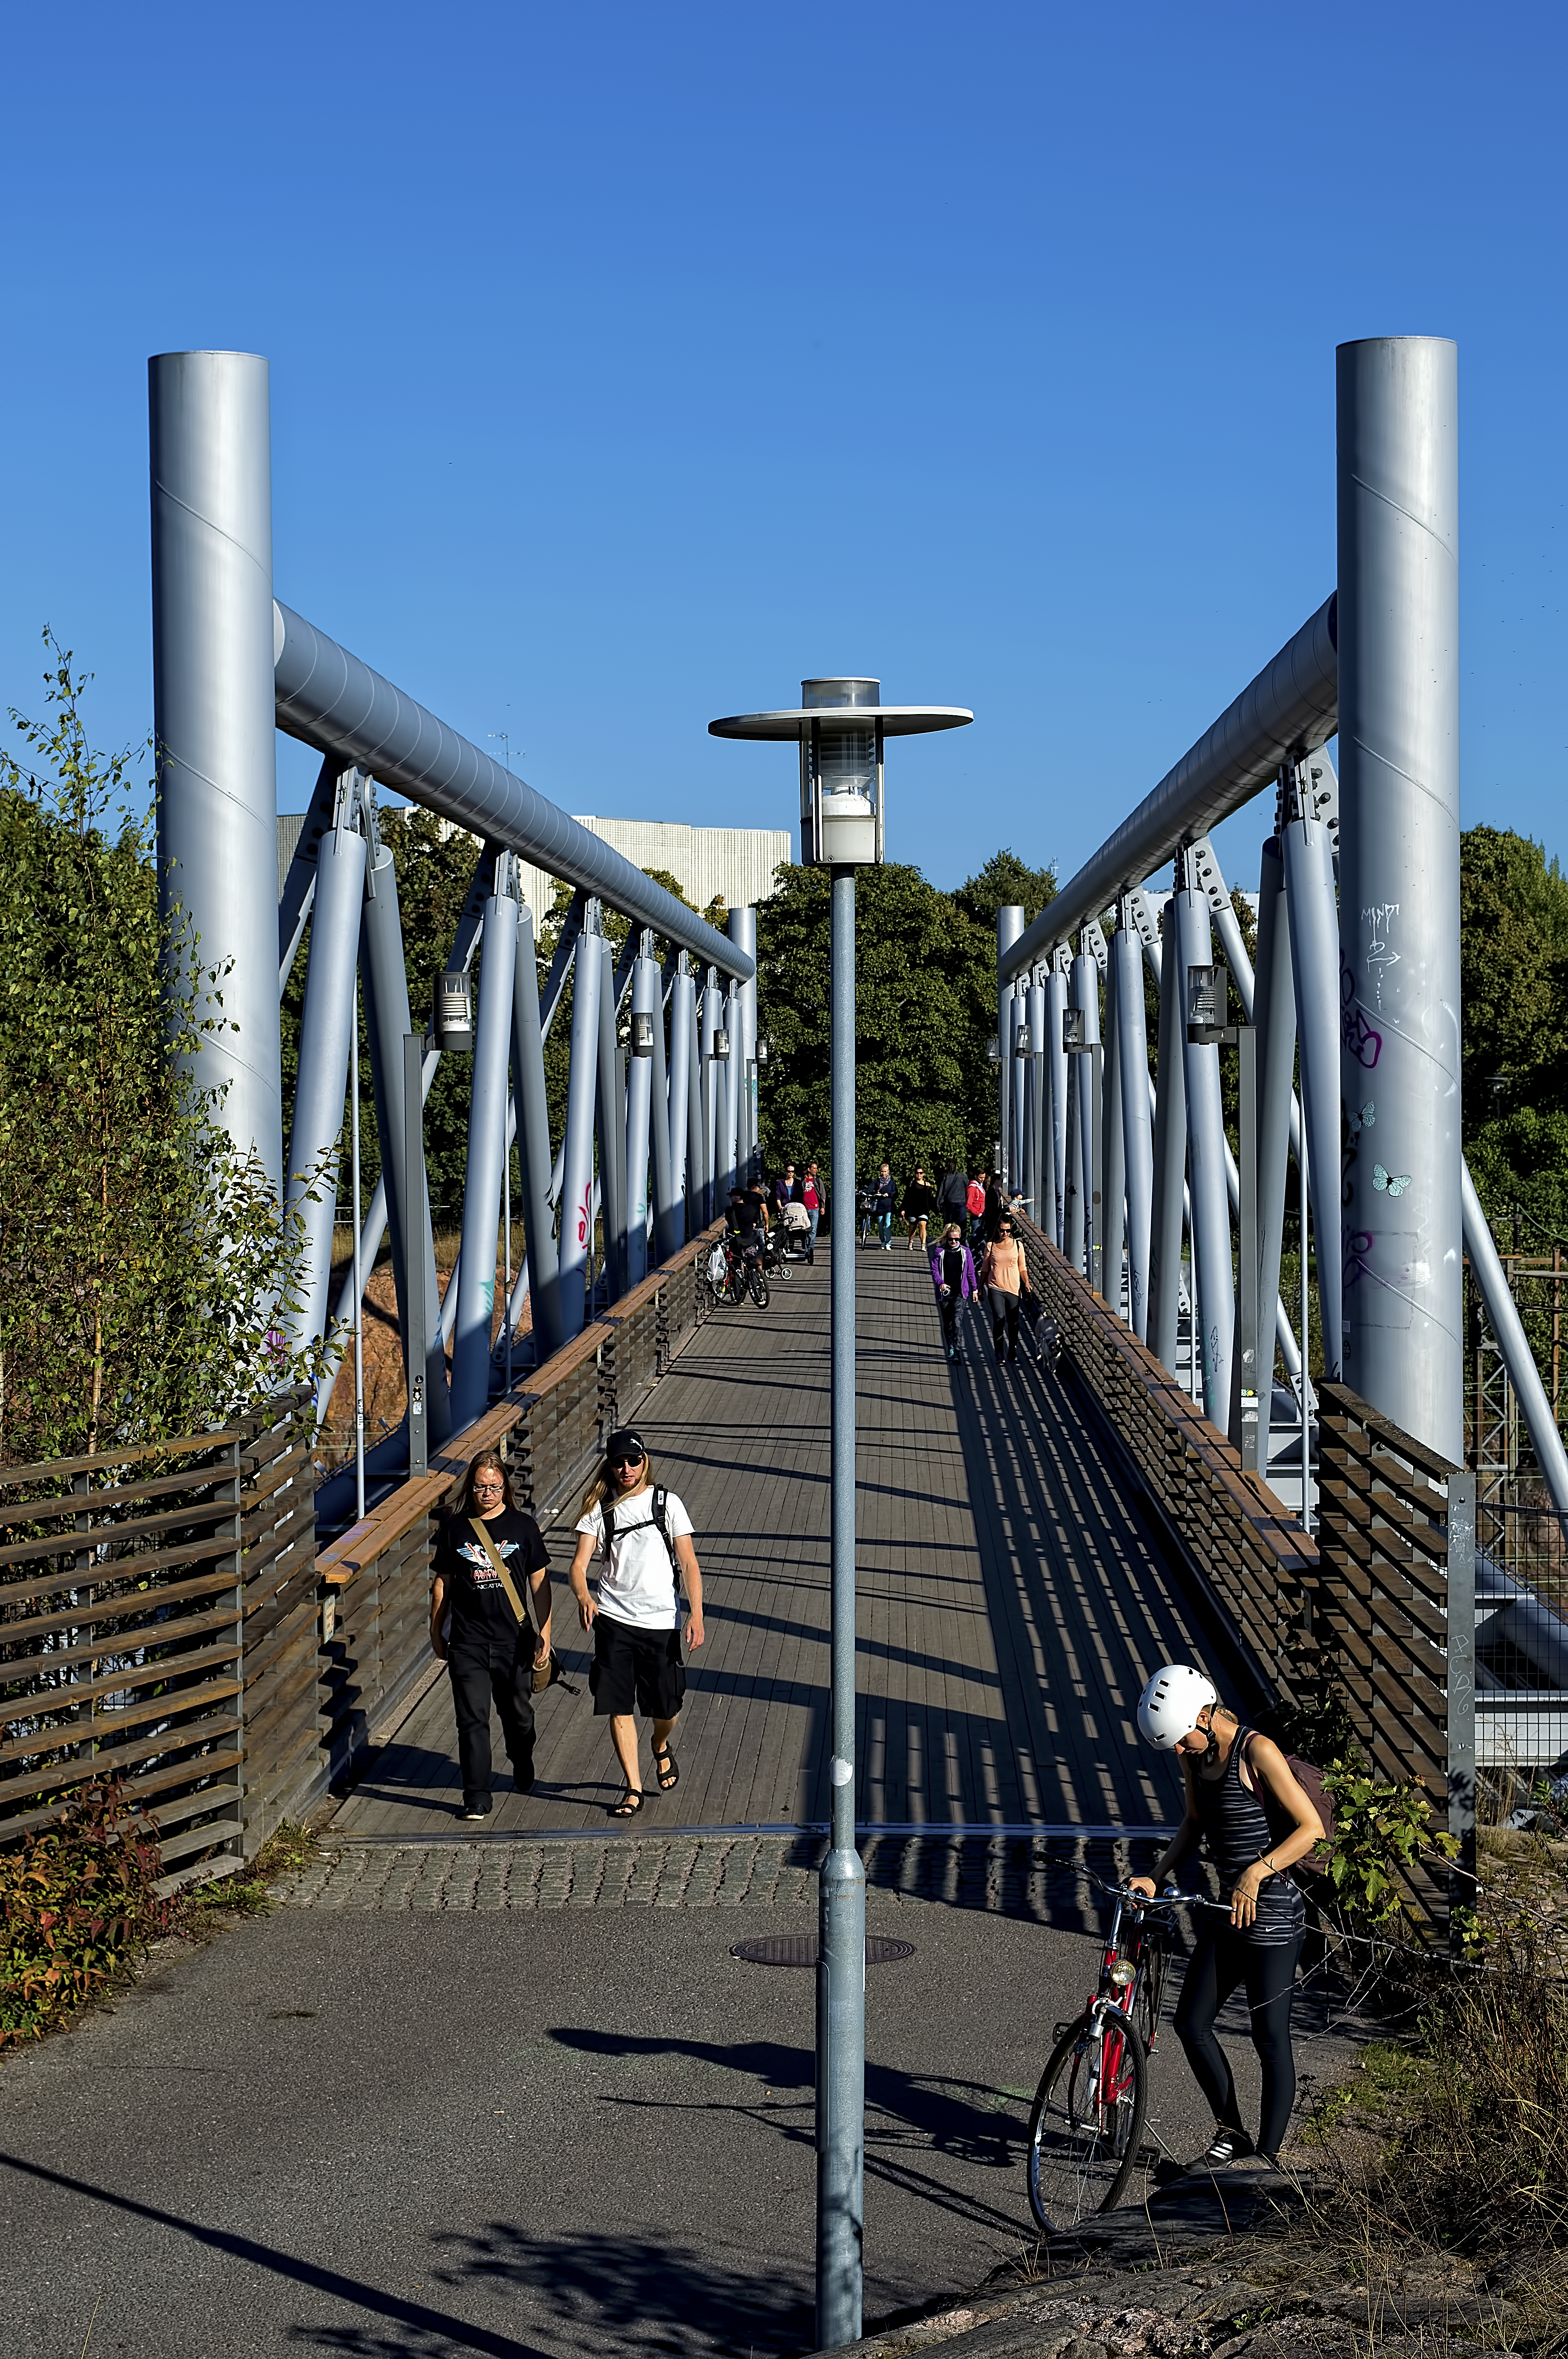
pedestrian, bridge, cool image, finland, helsinki, cool photo, i, silta, linnunlaulun, birdsong